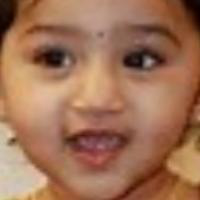
Age group: age 01-10